March for Jesus

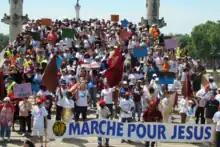
March in Bordeaux, France in 2011

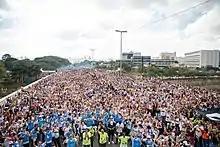
March in São Paulo, Brazil in 2019

The March for Jesus began as a "City March" in London, United Kingdom, in 1987. It emerged from the friendship of three church groups: "Pioneer", led by Gerald Coates; "Ichthus" led by Roger Forster; and "Youth with a Mission" led by Lynn Green. Together with the worship leader Graham Kendrick, they led a movement which over the next three years spread across the UK, Europe and North America, and finally across the world. Hundreds of smaller marches emerged in its wake. The initial expectation of 5,000 people was largely surpassed by the presence of 15,000 participants, boosting the realization of an edition of the event.